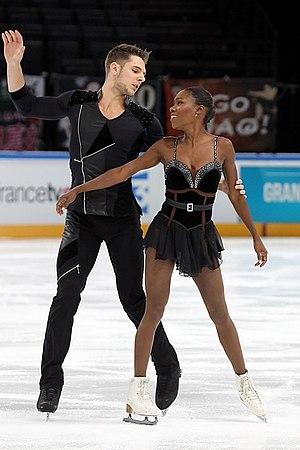
Vanessa James, née le 27 septembre 1987 à Scarborough au Canada, est une patineuse artistique franco-britannique.
Le Trophée de France est une compétition internationale de patinage artistique qui se déroule en France au cours de l'automne. Il accueille des patineurs amateurs de niveau senior dans quatre catégories: simple messieurs, simple dames, couple artistique et danse sur glace.